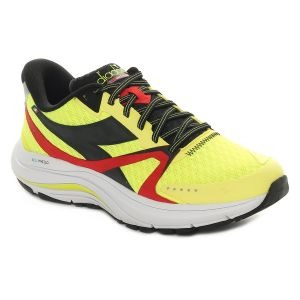
Diadora Mythos Blushield 8 Vortice Uomo Giallo   Sconto 40%
Prezzo: 90,00 €